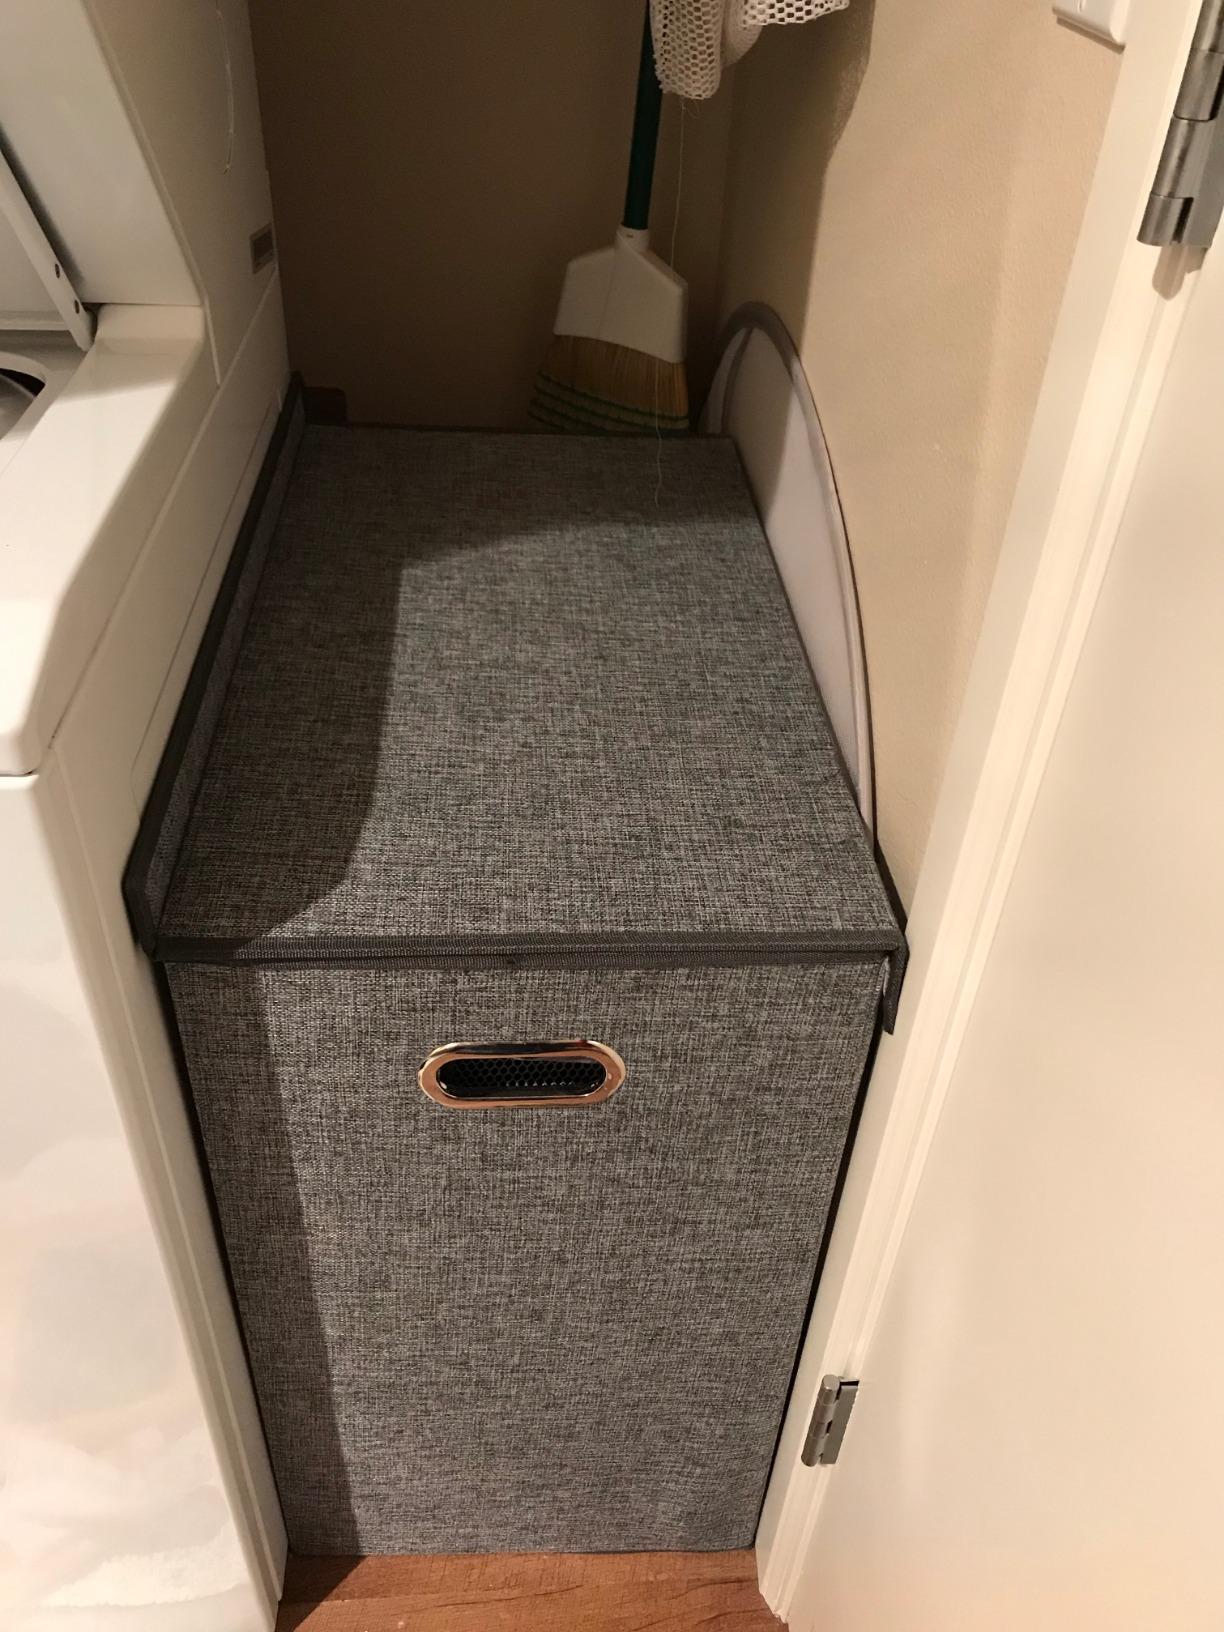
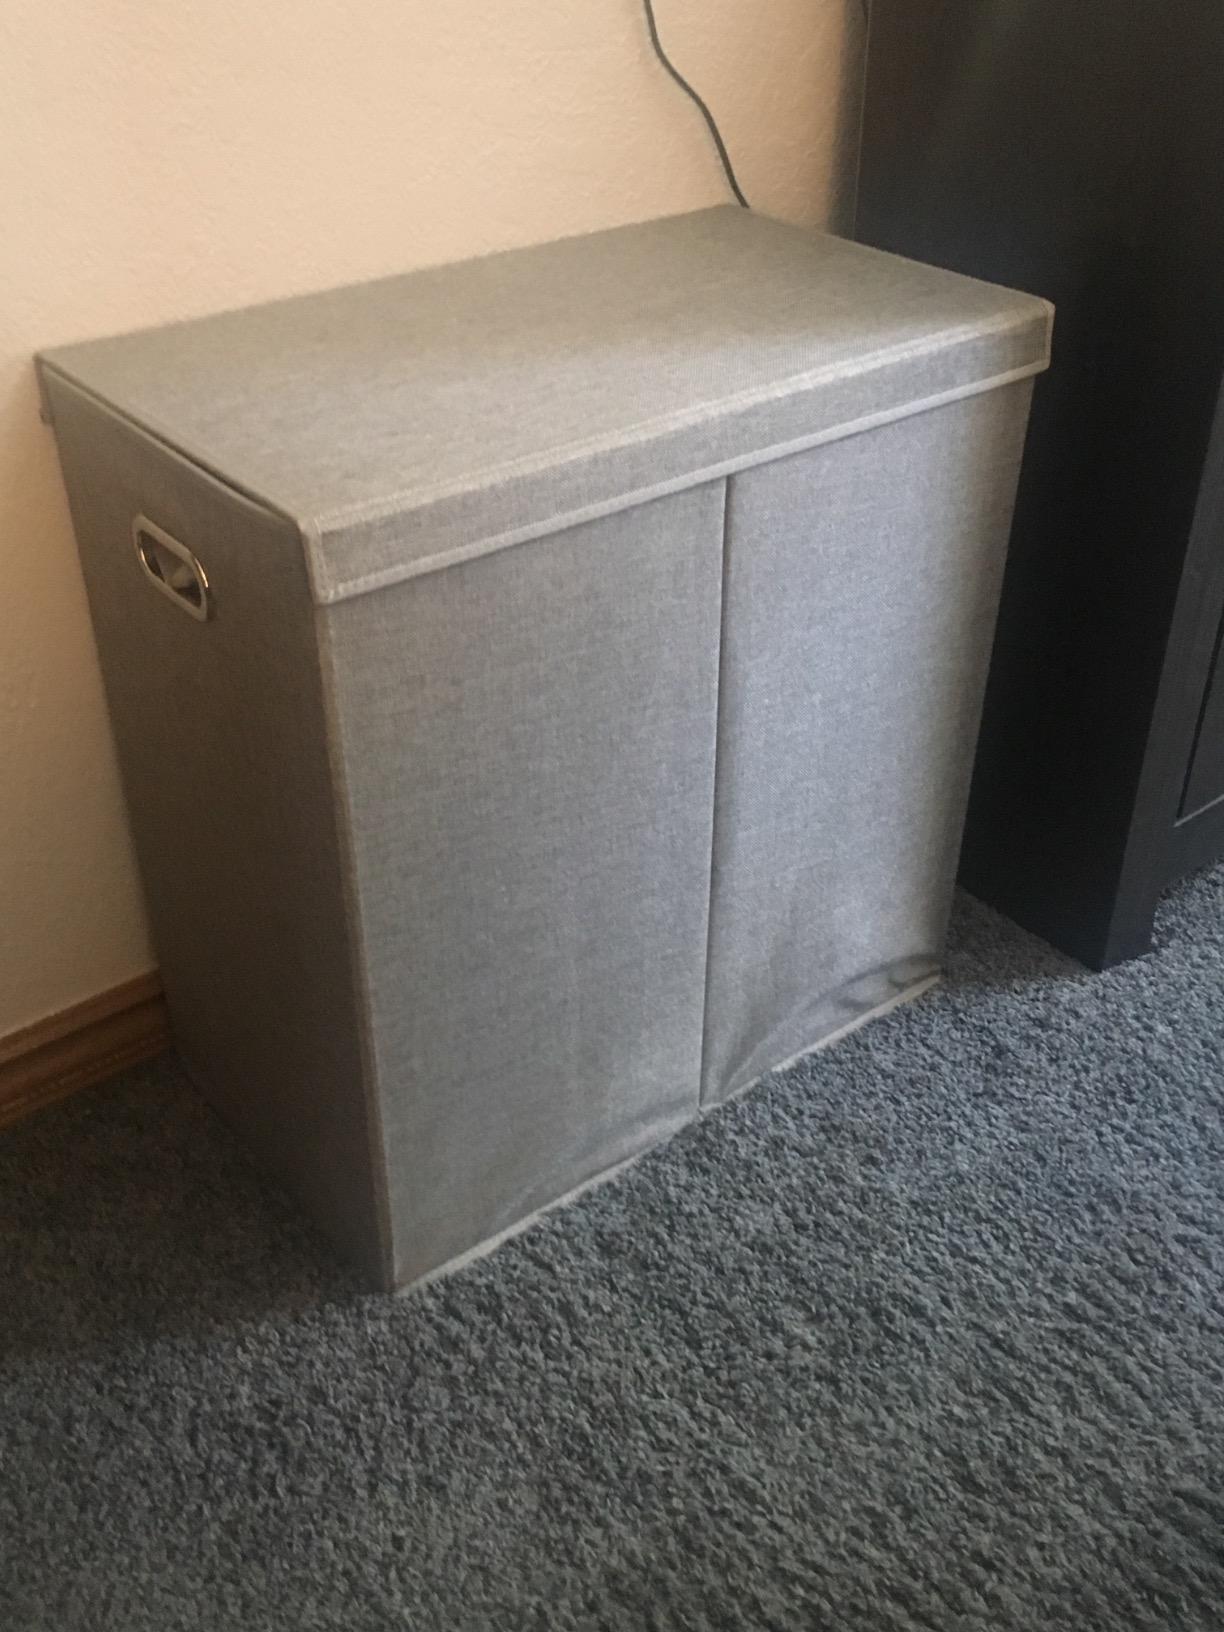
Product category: items_hamper
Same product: yes